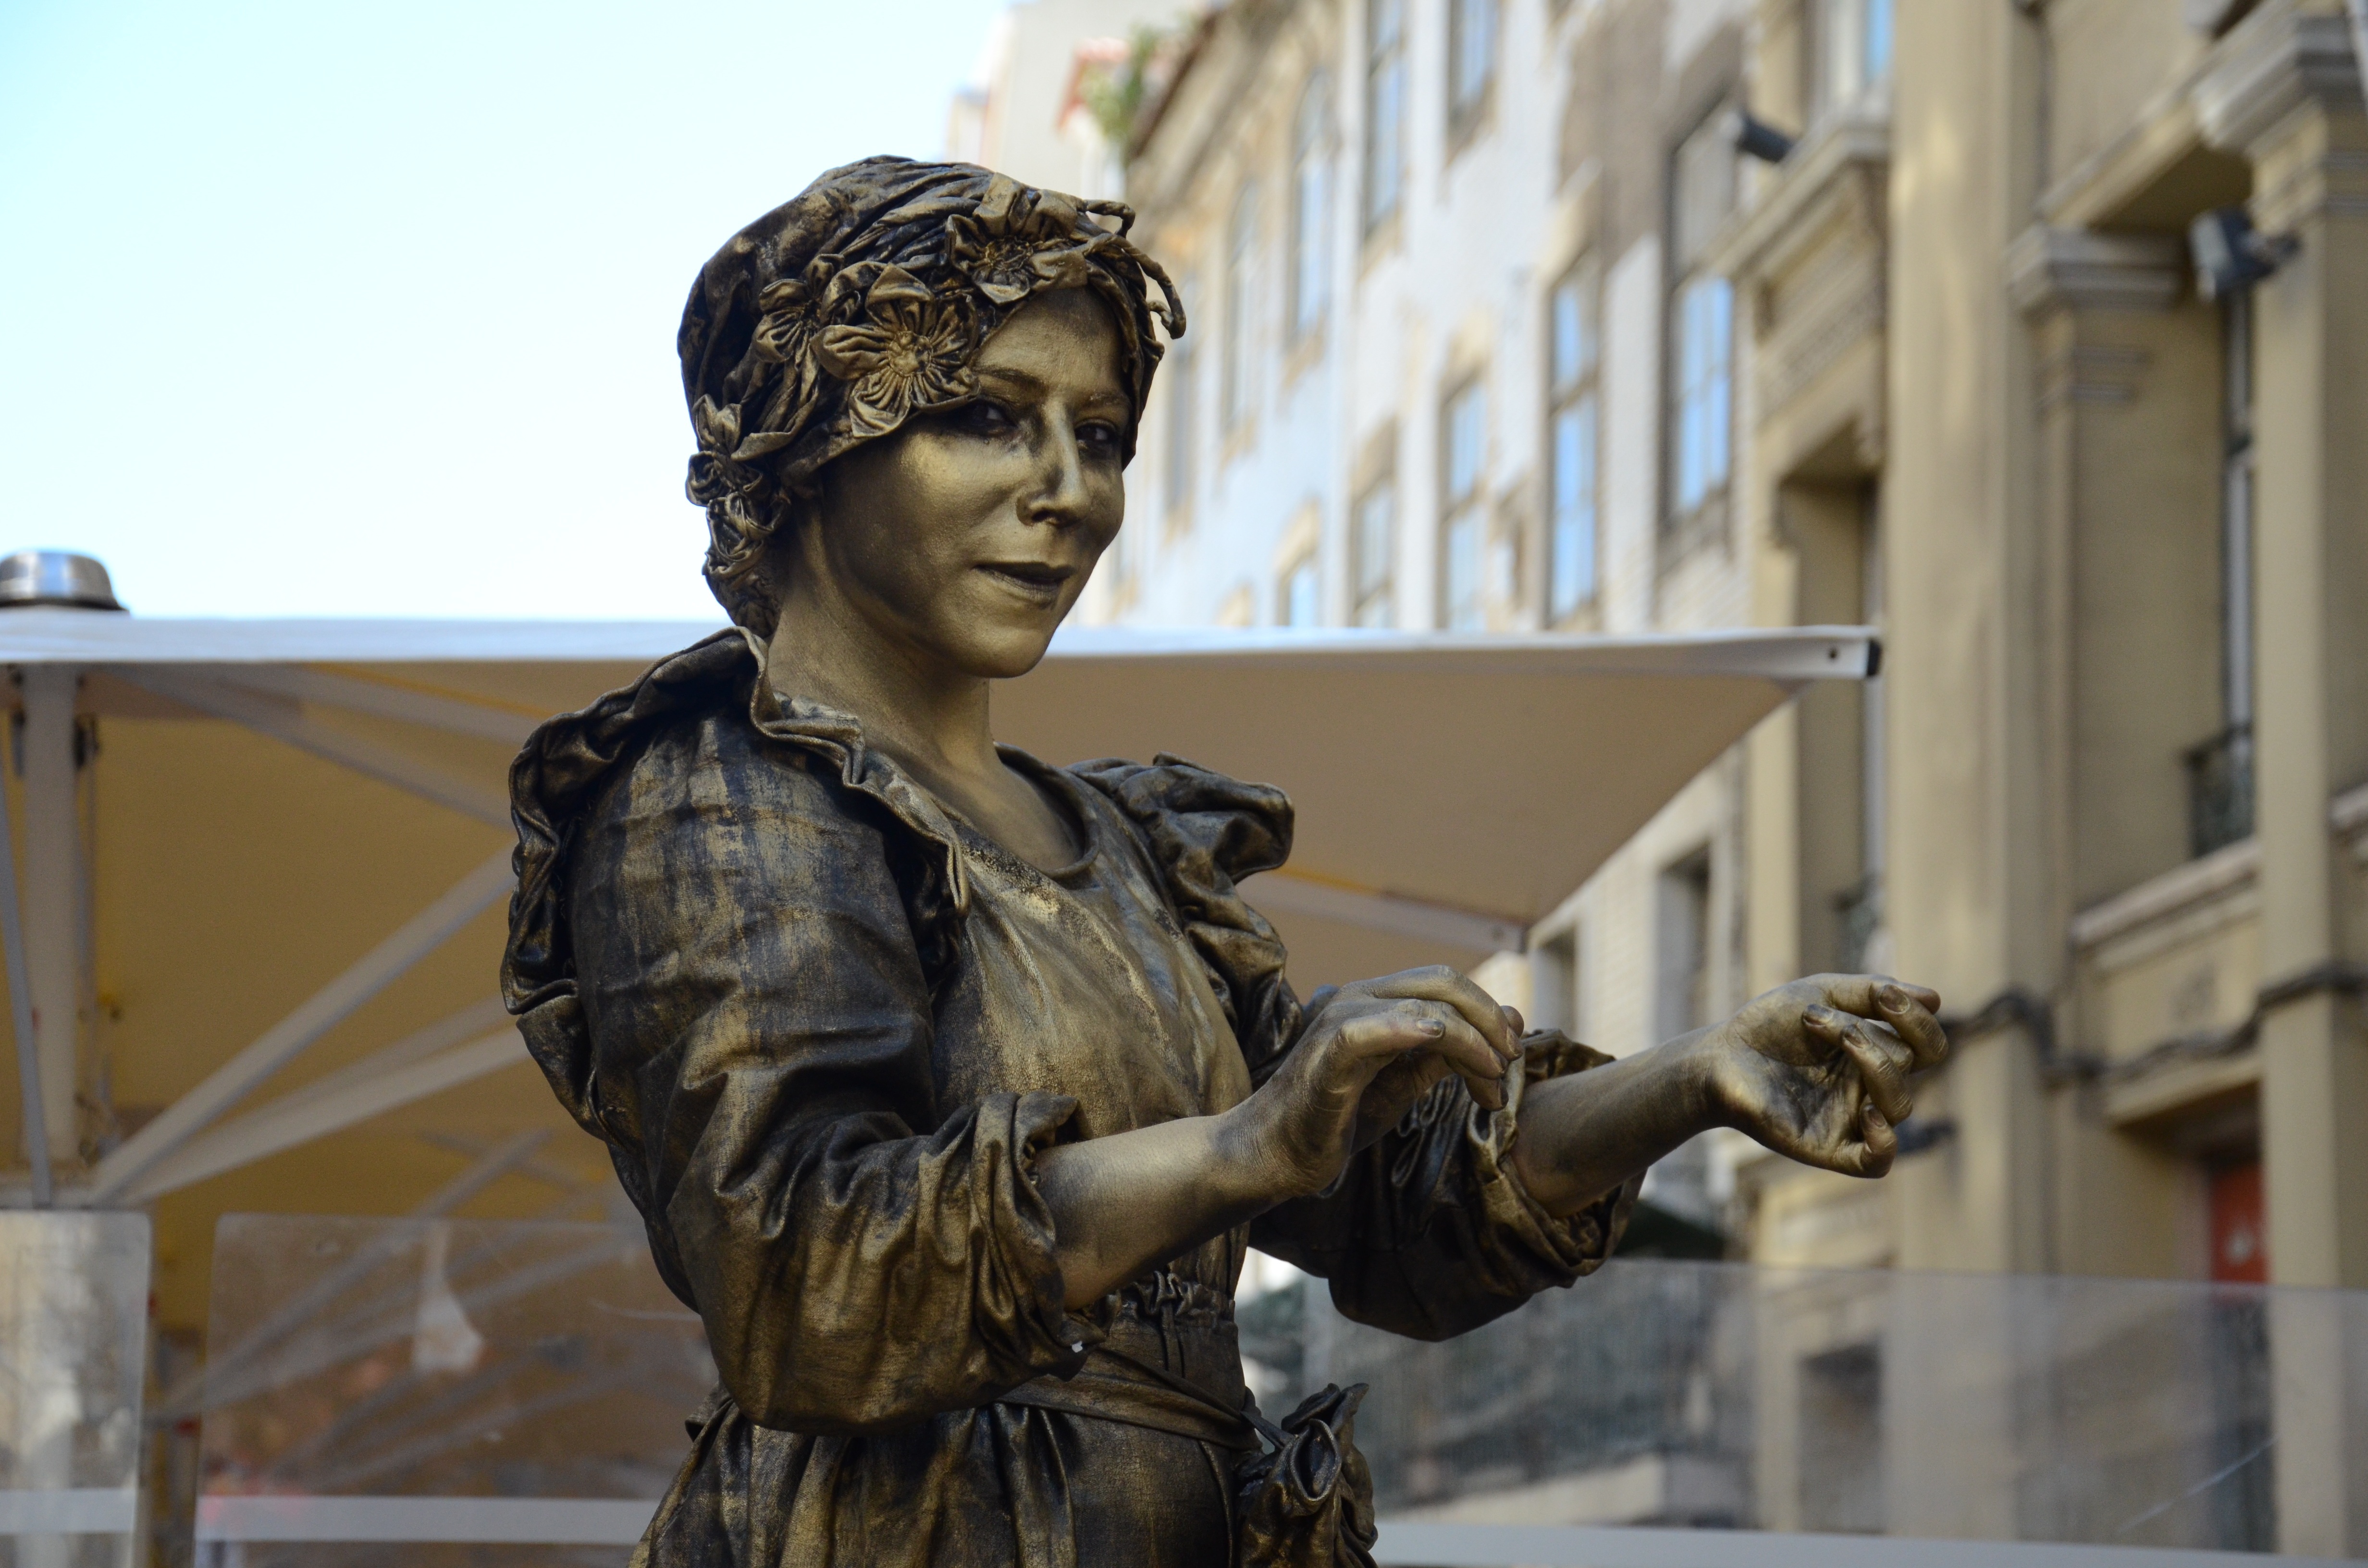
monument, statue, tourism, sculpture, art, lisbon, street artists, human statue, live statue